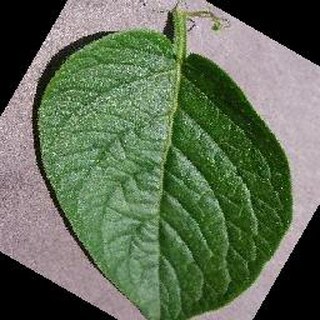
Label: healthy_potato